Dashina Station

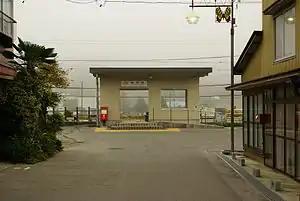
Dashina Station in October 2009

is a railway station on the Iida Line in the city of Iida, Nagano Prefecture, Japan, operated by Central Japan Railway Company (JR Central).